Proteuxoa sanguinipuncta

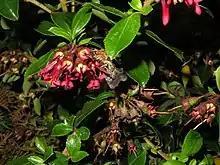
"Proteuxoa sanguinipuncta" observed in Wellington, New Zealand

This species is Australian but has been recorded in New Zealand since February 2007. Since first being recorded in 2007, this species has become common in the North Island in grassland habitat and has recently been recorded at the top of the South Island.